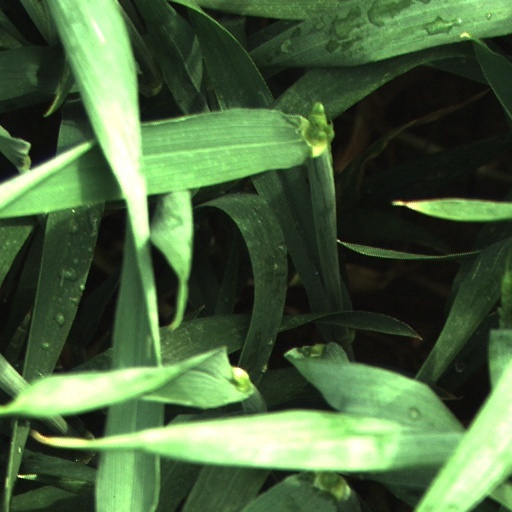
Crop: wheat